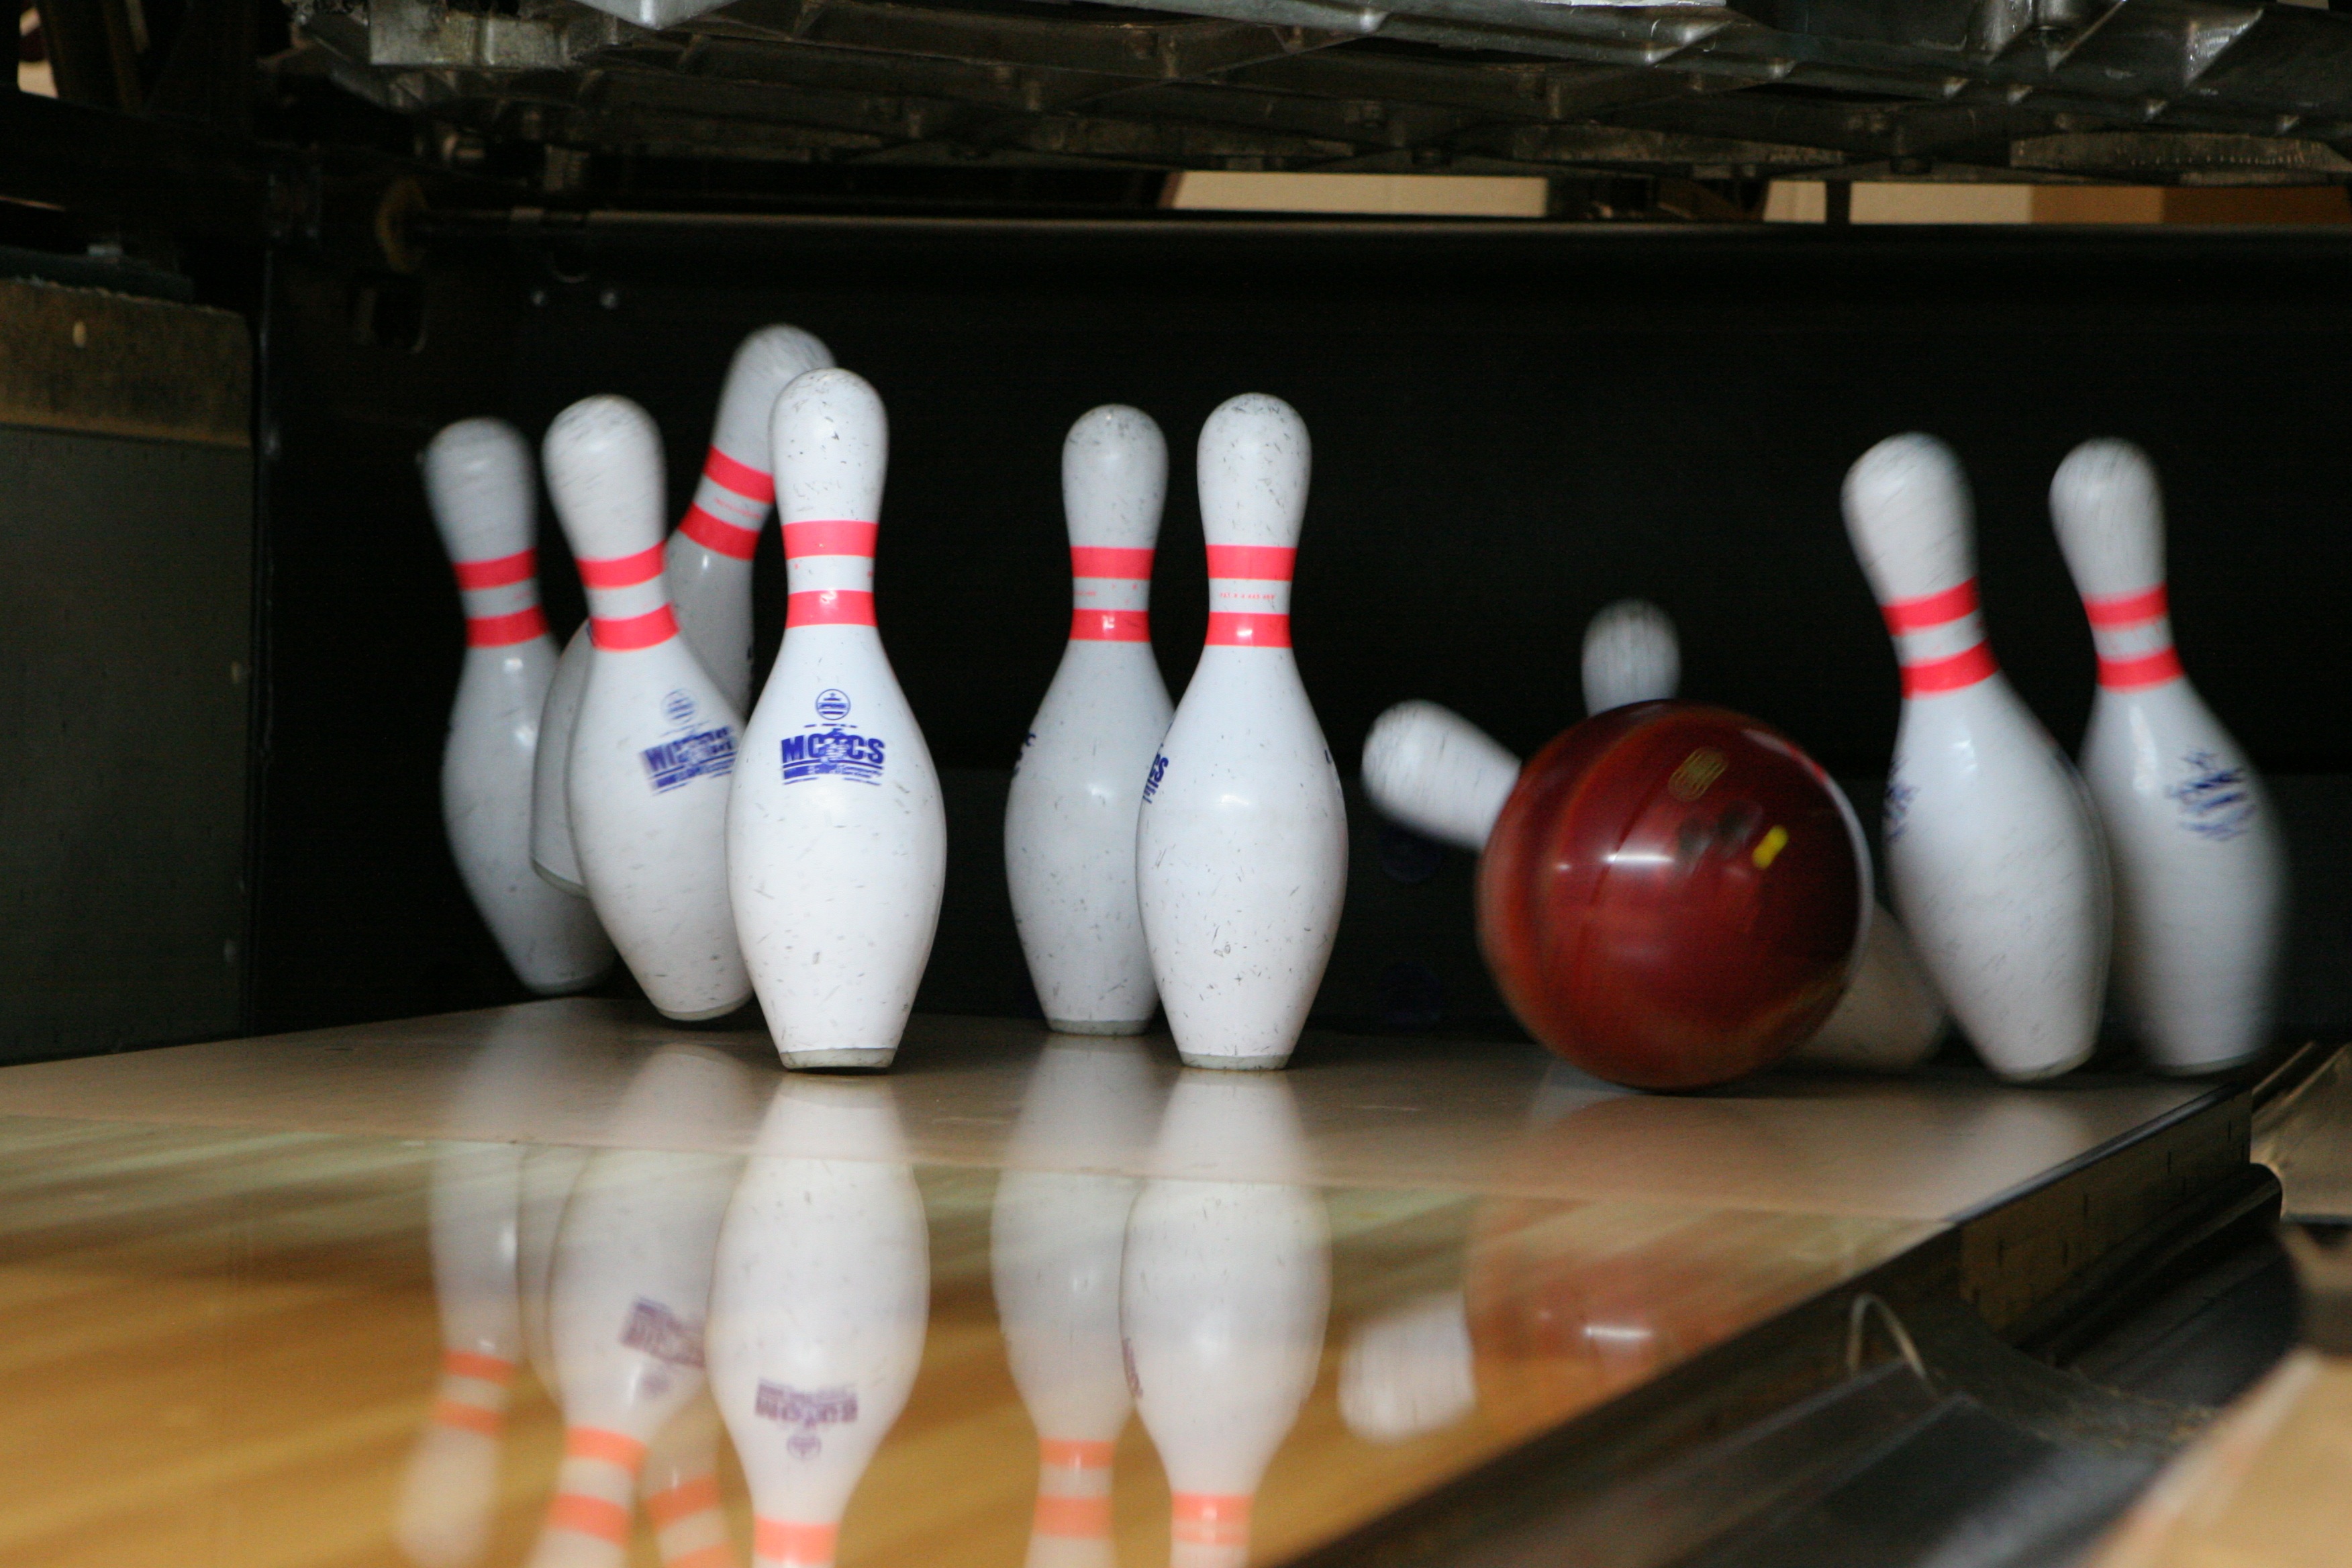
sport, alley, recreation, equipment, action, lane, falling, bowling, fun, sports, ball, pins, ball game, spare, team sport, individual sports, bowling pin, ten pin bowling